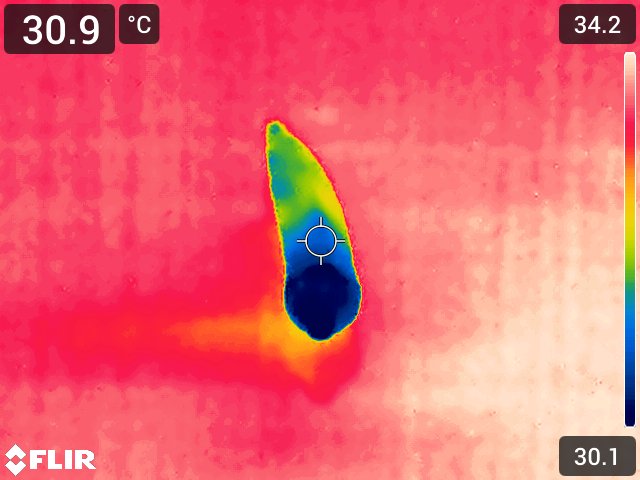
Maturity: adequate_matured